William Bourchier, 9th Baron FitzWarin

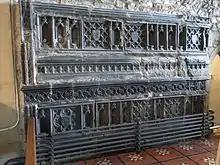
Remnants of tomb chest in Bampton church said to be that of Thomasine Hankford

Bourchier married twice, firstly to Thomasine Hankford, one of the three daughters and co-heiresses of Sir Richard Hankford (c. 1397 – 1431). Thomasine's mother was Elizabeth FitzWarin, 8th Baroness FitzWarin (c. 1404 – c. 1427), sister and heiress of Fulk FitzWarin, 7th Baron FitzWarin (1406–1420), feudal baron of Bampton, in Devon. Their children included son and heir Fulk Bourchier, 10th Baron FitzWarin (died 1480) and Blanche Bourchier (died 4 January 1483), who married Philip Beaumont (1432–1473), of Shirwell, Devon. Her stone effigy survives in Shirwell Church.